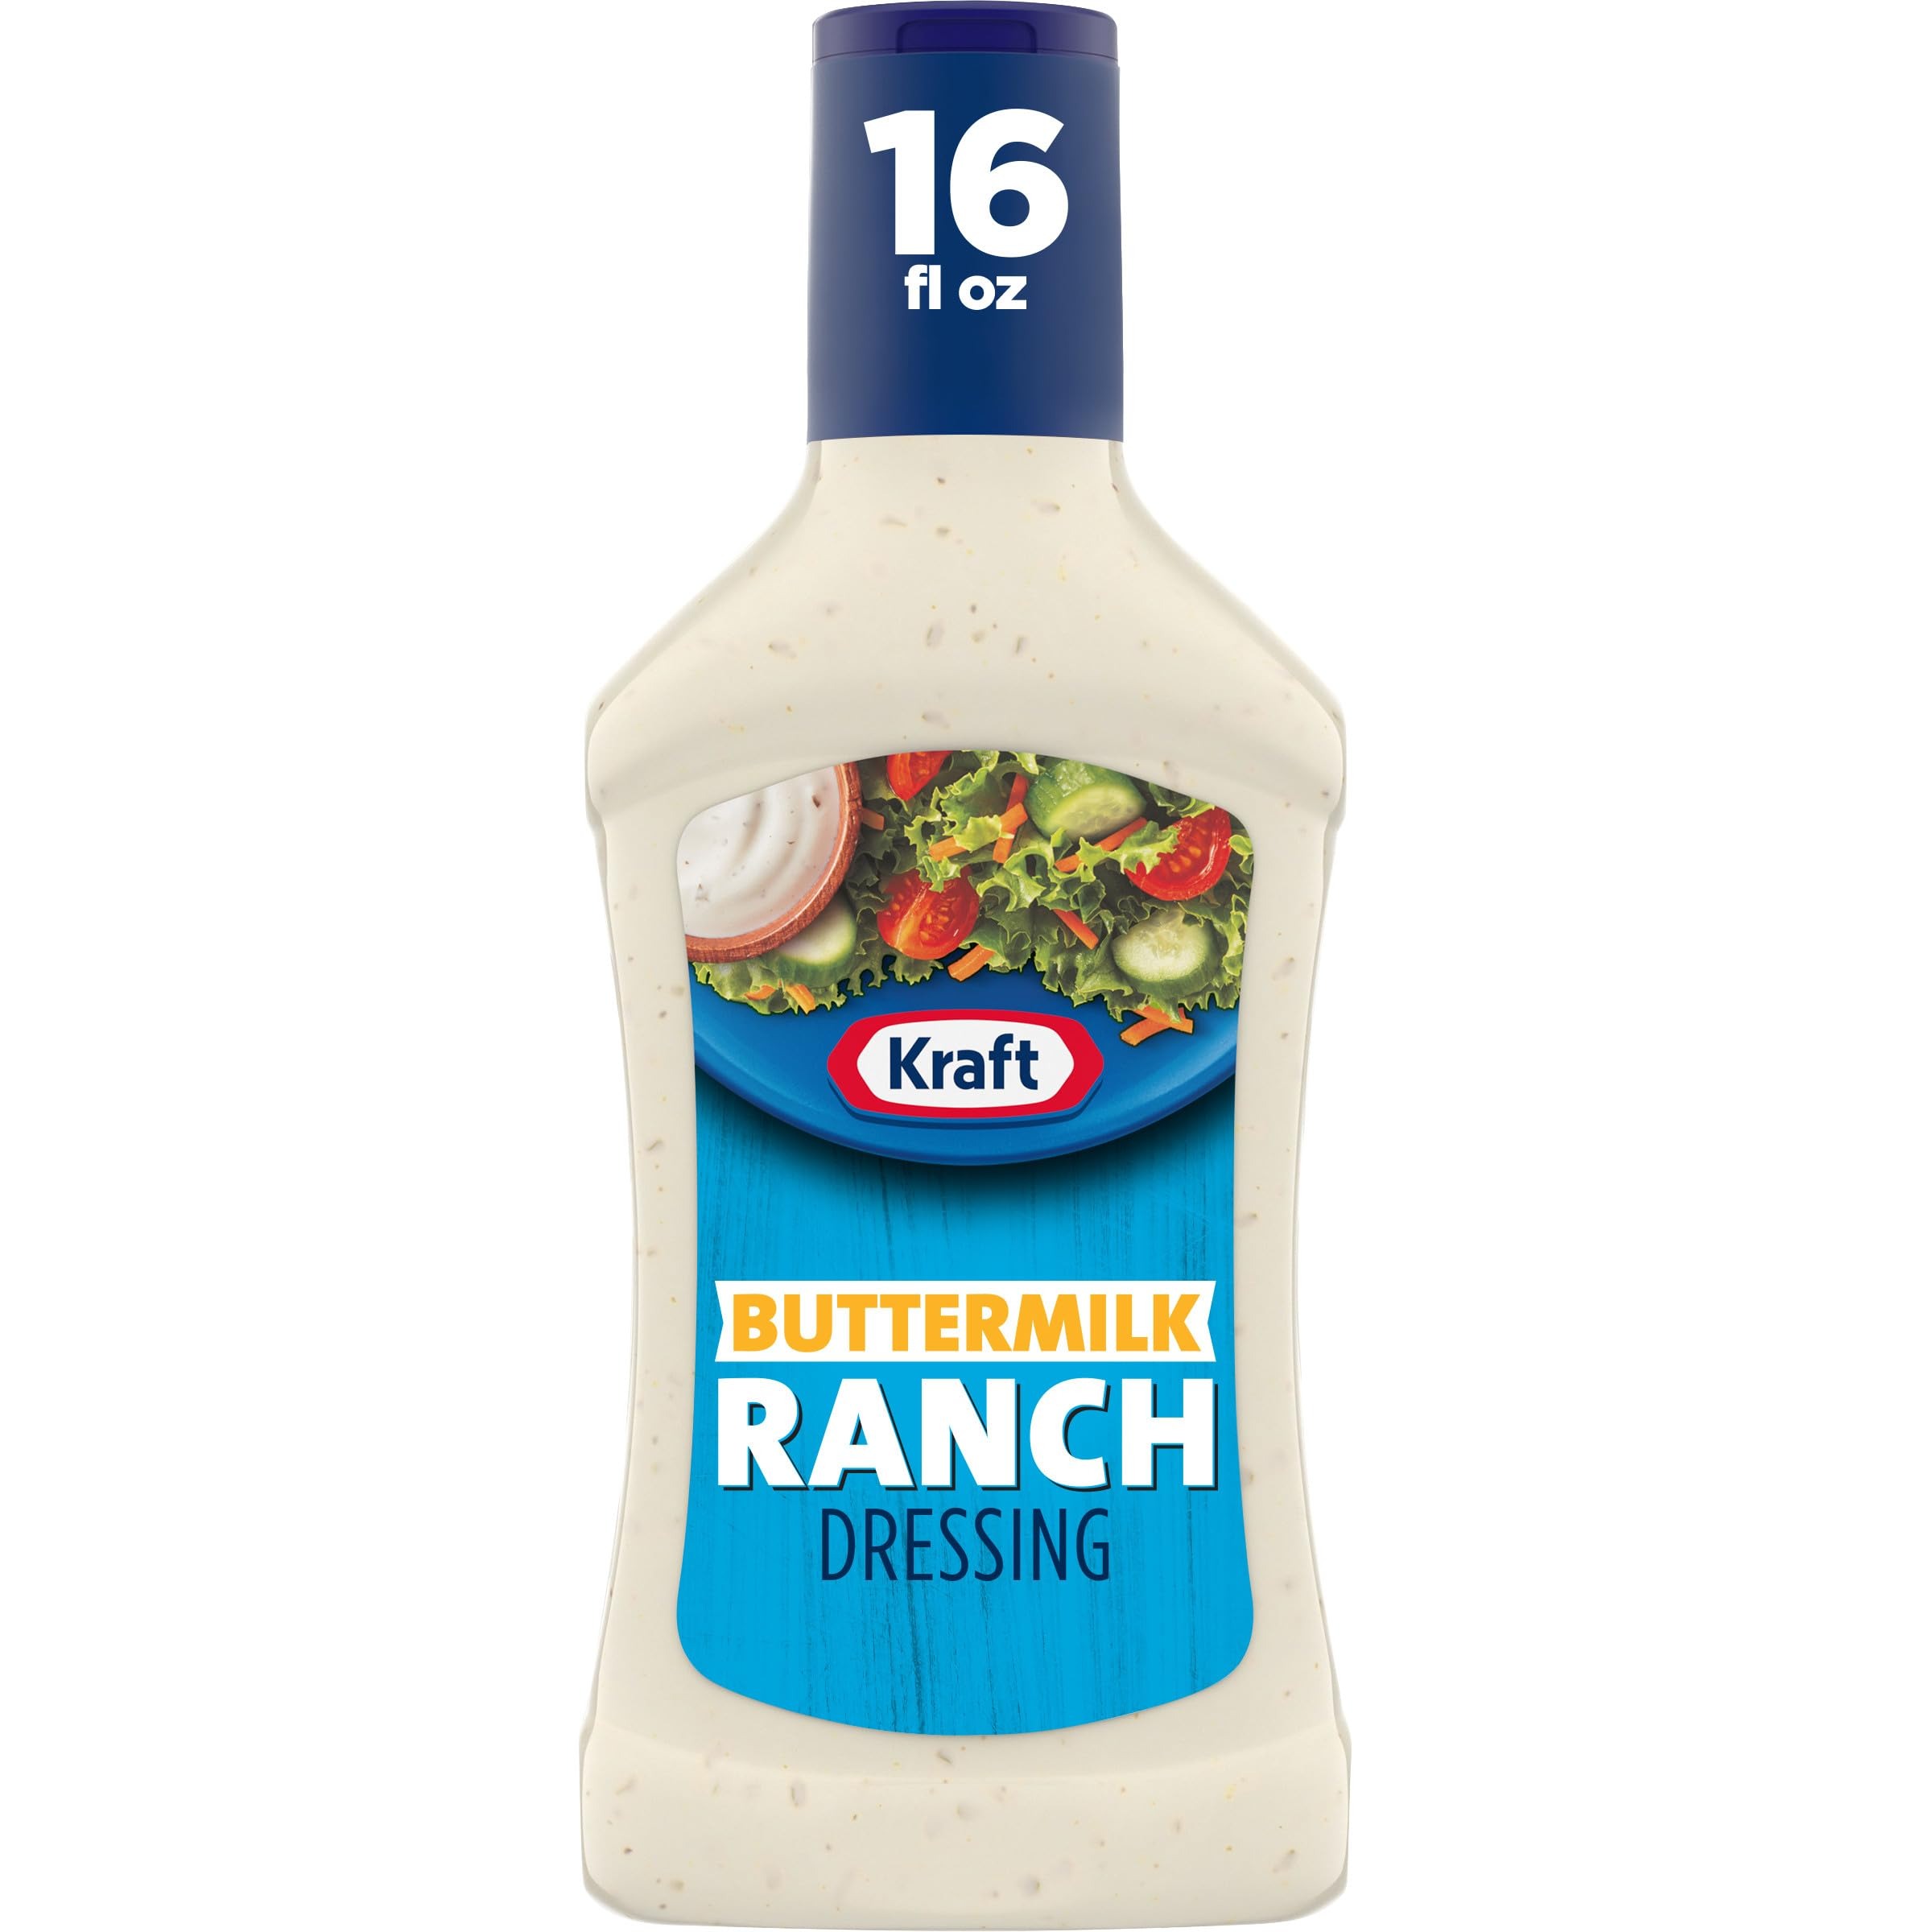
Item Name: Kraft Buttermilk Ranch Salad Dressing (16 fl oz Bottle)
Bullet Point 1: KRAFT DRESSING: One 16 fl oz bottle of Kraft Buttermilk Ranch Dressing
Bullet Point 2: QUALITY INGREDIENTS: Kraft Buttermilk Ranch Dressing is made with quality ingredients
Bullet Point 3: ZESTY & TANGY: Buttermilk dressing has a classic zesty, tangy ranch flavor
Bullet Point 4: THICK TEXTURE: Bottled dressing has a rich, thick texture for easy spreading and dipping
Bullet Point 5: THE TASTE YOU LOVE: Contains no high-fructose corn syrup, no synthetic colors and is made with real buttermilk
Bullet Point 6: VERSATILE: Rich dressing works well as a tasty dipping sauce or condiment
Bullet Point 7: SQUEEZE BOTTLE: Convenient squeeze bottle makes it easier to dispense the right amount to your favorite dish
Value: 16.0
Unit: Fl Oz

Price: 3.055